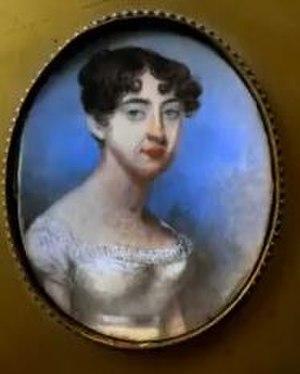
Sarah Anne Bright est une photographe et artiste britannique, auteur de la plus ancienne photographie existante connue prise par une femme. Ses photographies ne lui ont été attribuées qu'en 2015 lorsque ses initiales furent découvertes sur un photogramme confié à Sotheby's New York pour une vente aux enchères.